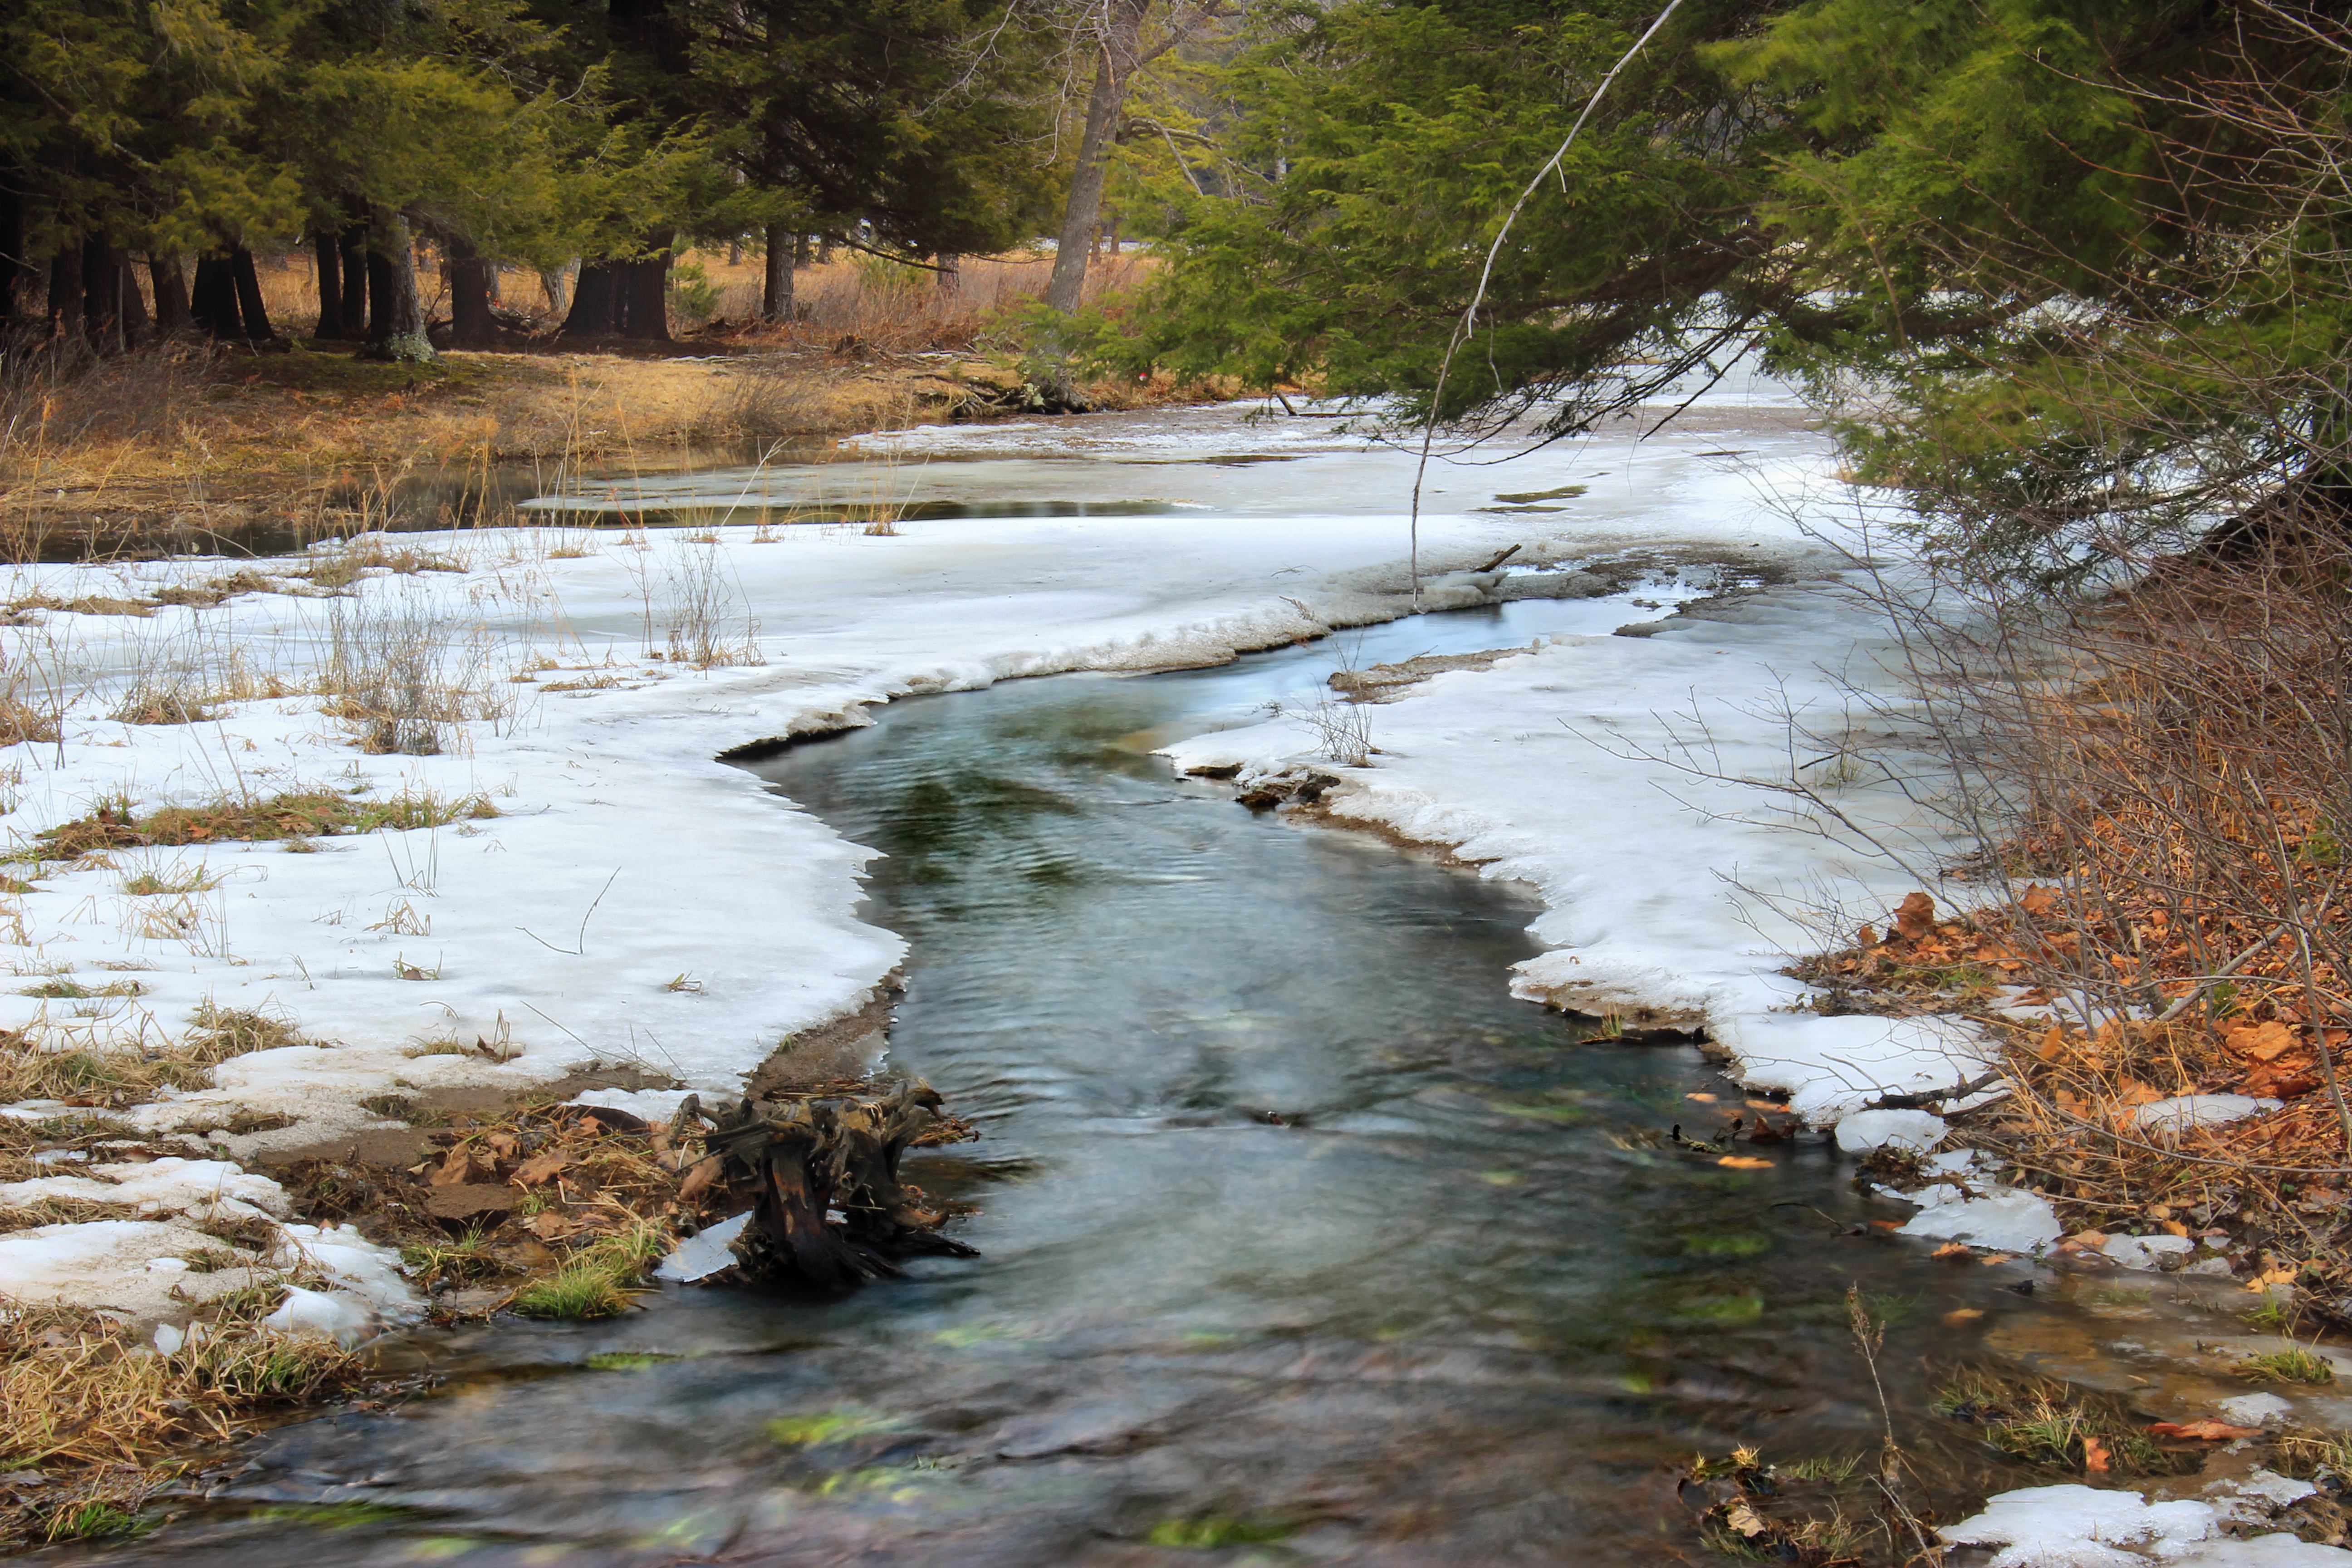
landscape, tree, water, nature, forest, creek, wilderness, snow, winter, hiking, meadow, river, stream, ice, reflection, autumn, rapid, season, waterway, body of water, creativecommons, wetland, pennsylvaniawilds, palustrine, hemlocks, easternhemlocks, tsugacanadensis, palustrineforest, pennsylvania, clearfieldcounty, parkerdamstatepark, mudrun, habitat, watercourse, landform, geographical feature